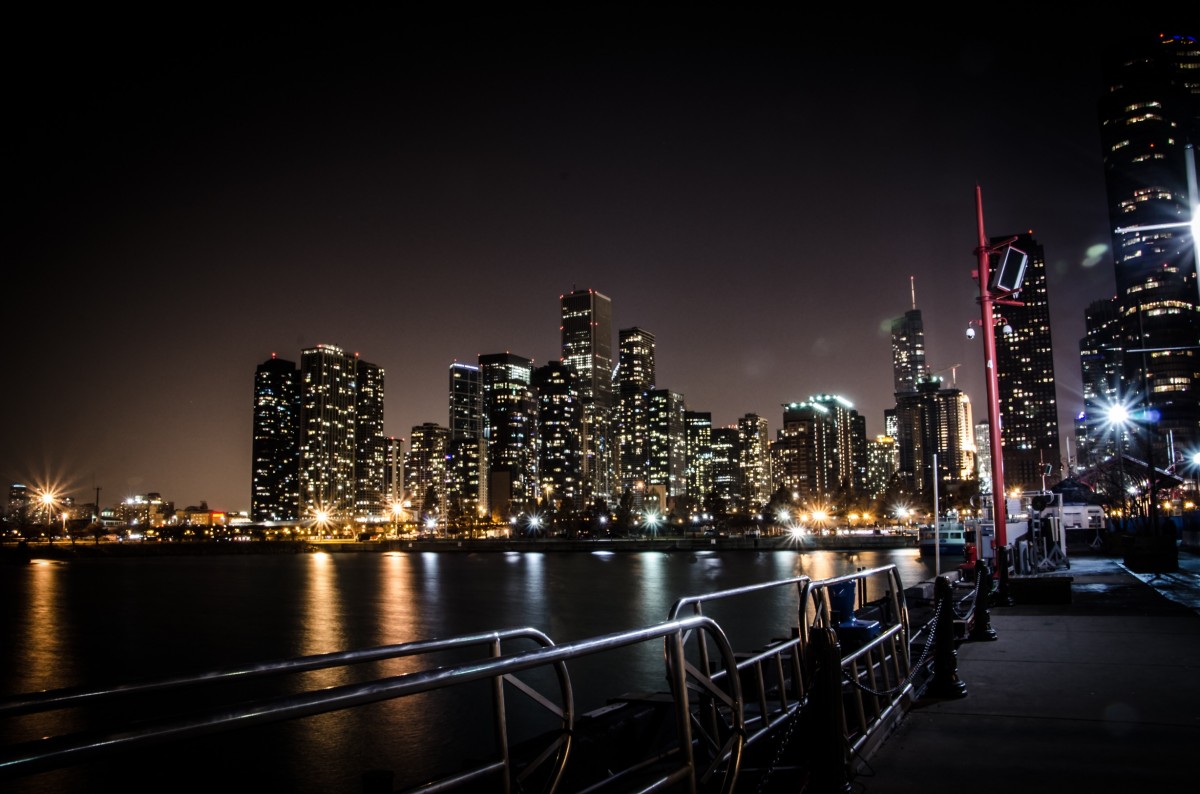
Tags: night, city, skyscraper, cityscape, downtown, dusk, evening, reflection, landmark, metropolis, urban area, human settlement